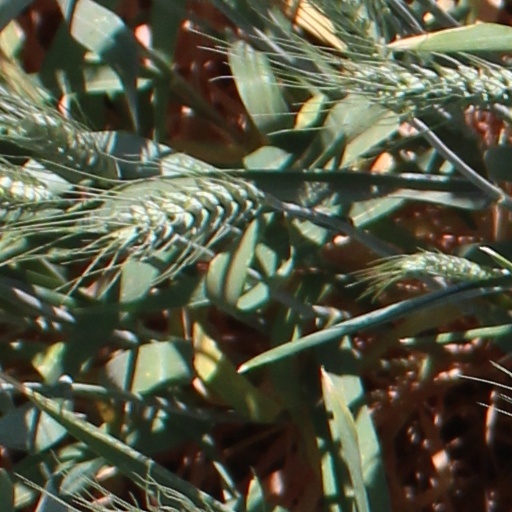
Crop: wheat